Chicano murals

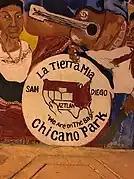
La Tierra Mia Mural- With the Chicano Park Logo.

Chicano art in California has appeared in urban areas, exploring the expression of indigenous expressions of Chicano culture. The first recorded Chicano Mural was found in California, in Delano, painted on United Farm Workers union headquarters, which at the time was led by Cesar Chavez and Dolores Huerta. California's movement of government as areas that are adjacent to the Mexican border their Mexican population is higher than other places affected by "El Movimiento". Historically, it has been recorded that projects such as Chicano murals in California have been connecting to the politics of minorities found in marginalized neighborhoods.